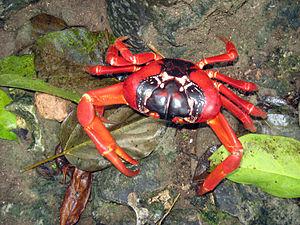
Gecarcoidea natalis, le crabe rouge de l'île Christmas, est une espèce de crabe terrestre qui est endémique à l'île Christmas et aux îles Cocos dans l'océan Indien, ainsi que dans les îles du Vanuatu.